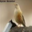
Label: bird